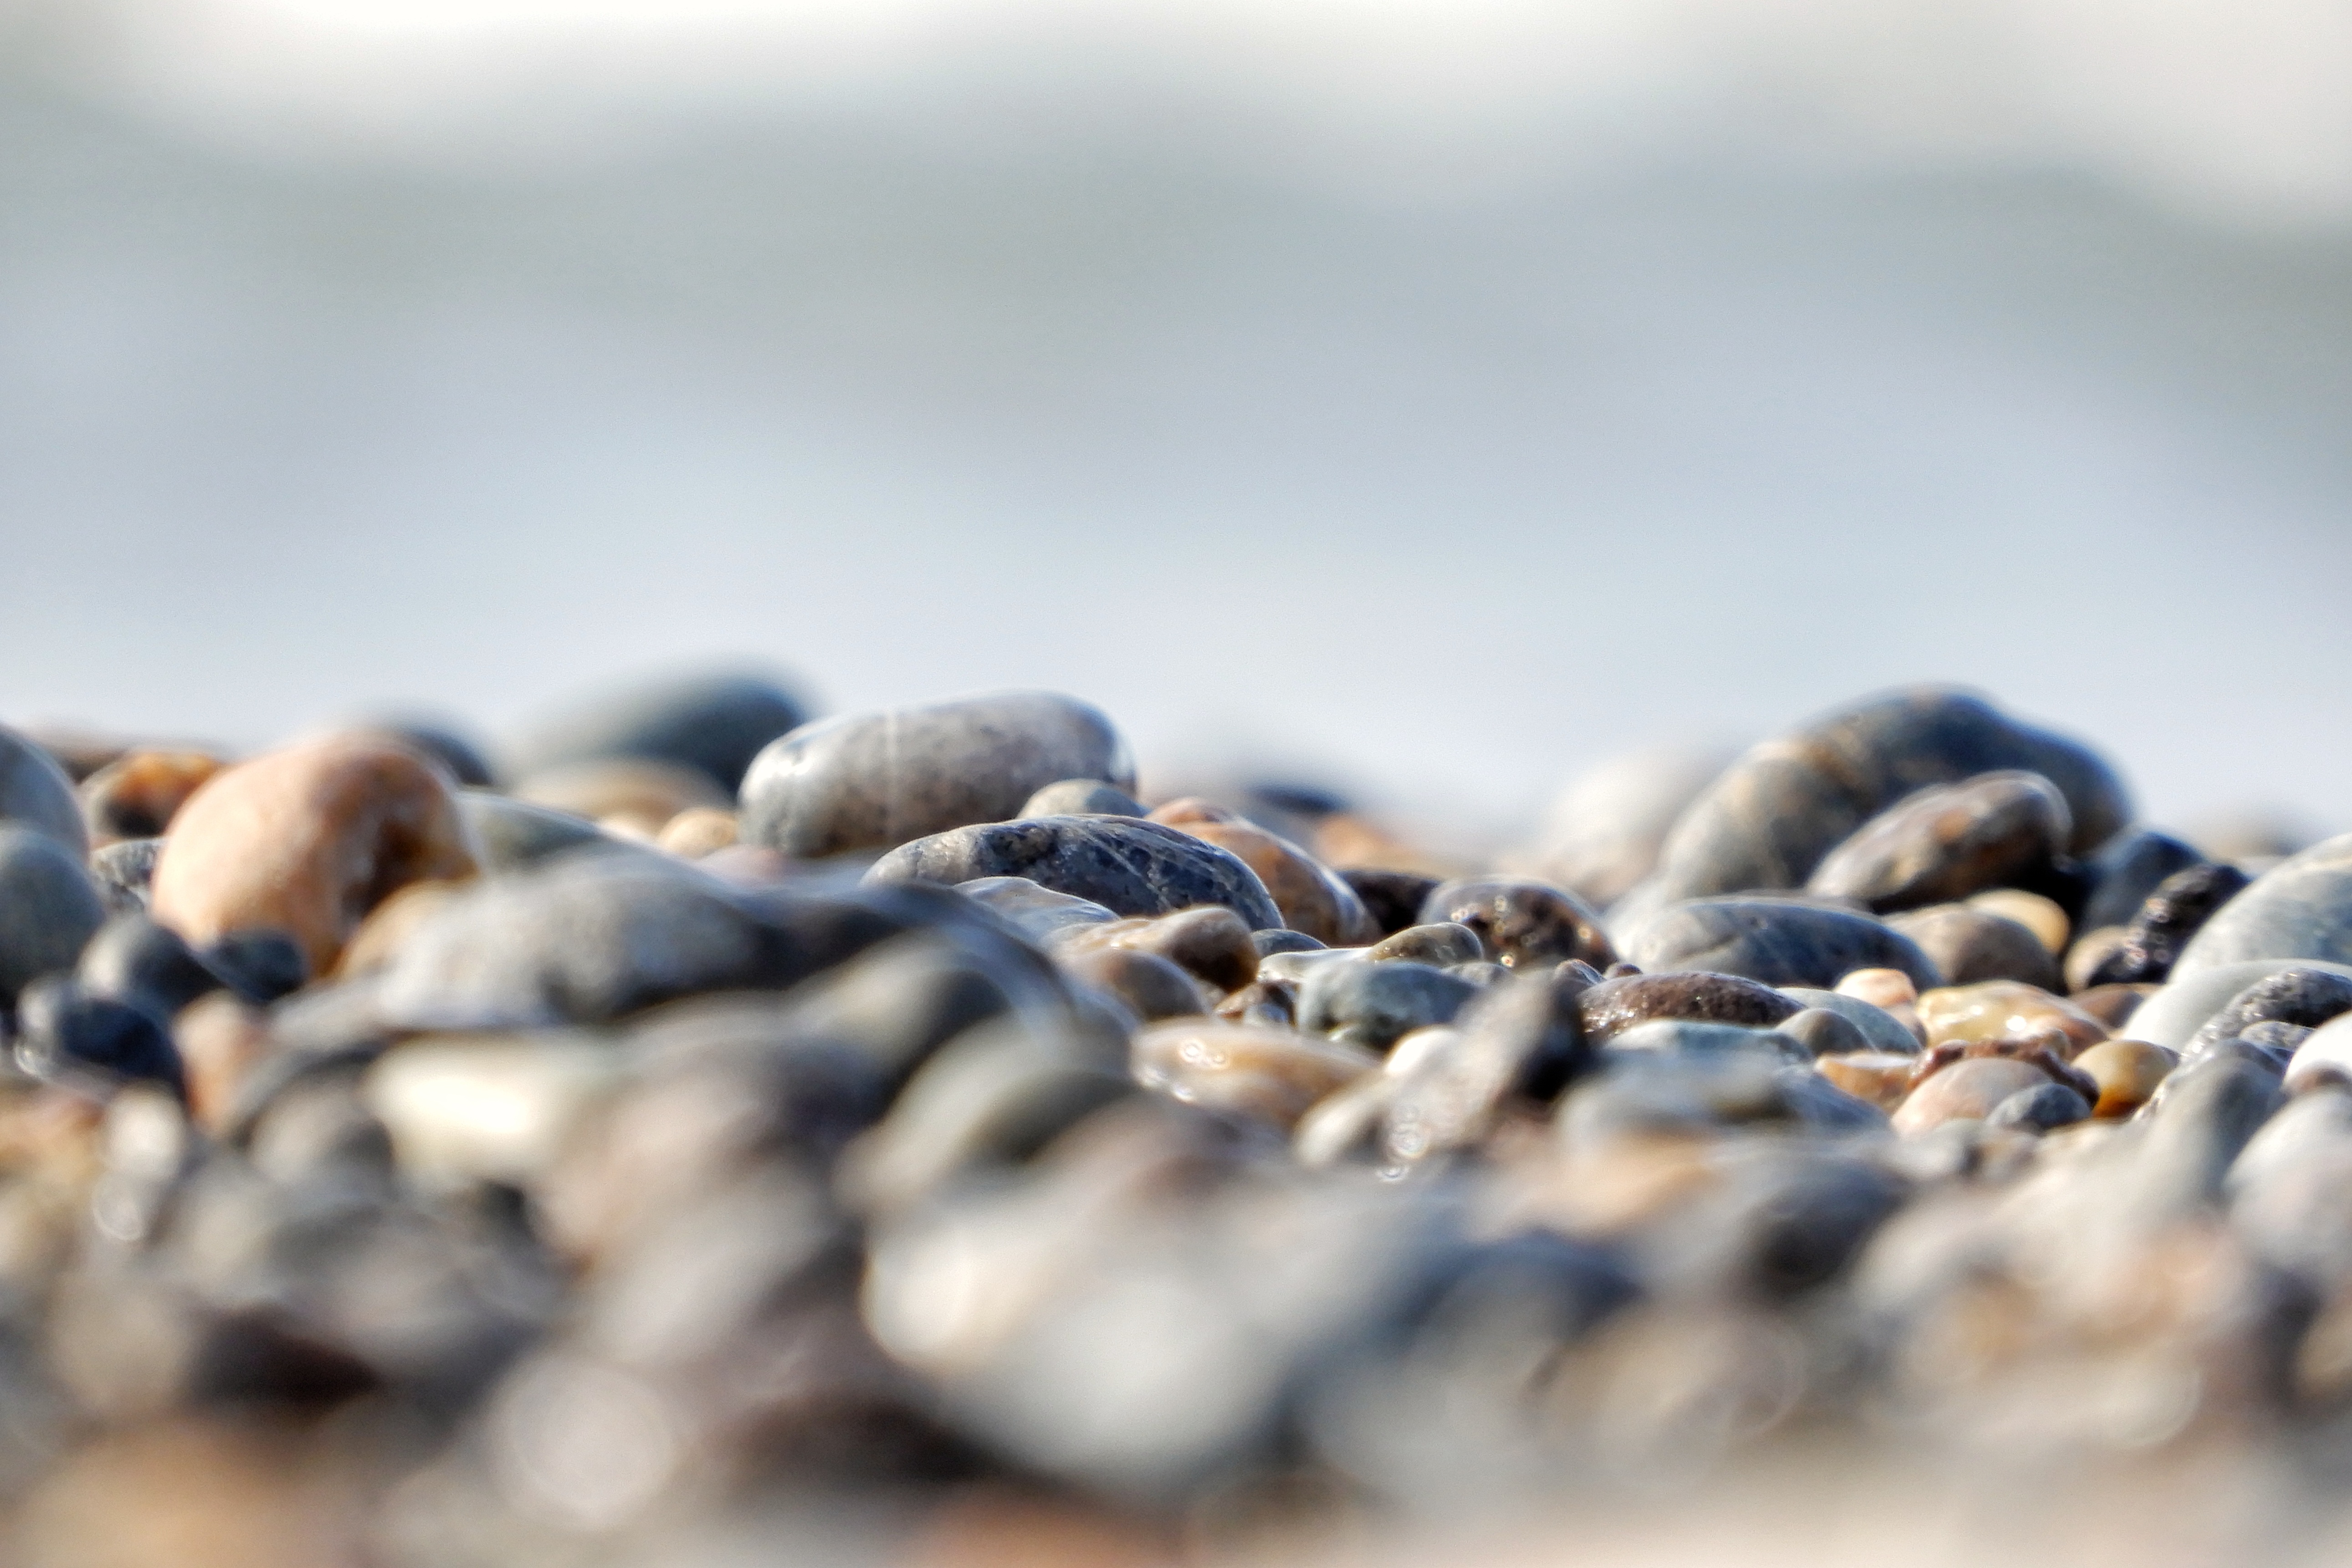
beach, landscape, sea, nature, rock, branch, winter, plant, wood, photography, leaf, wave, food, produce, natural, pebble, season, material, close up, pebbles, macro photography